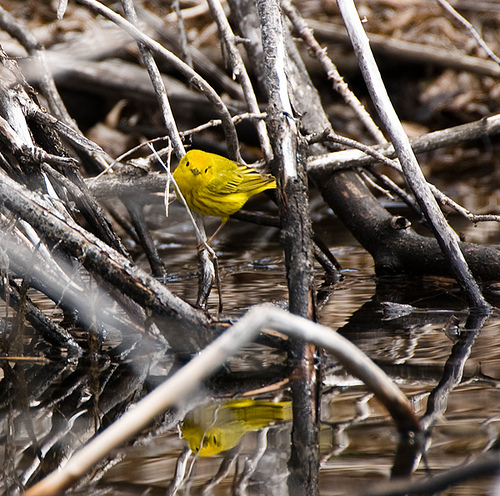
the bird has yellow feathers, long legs, and black under feathers.
a yellow bird with black beady eyes and a tiny bill.
this small, bright yellow bird has streaks of brown on its belly, and is colored black along the shafts of its wing feathers.
this bird has a yellow overall color with a few streaks of black all over.
this sis a small yellow bird with black stripped markings on its wings ,and a small yellow beak.
a colorful bird with solid yellow head, throat, nape and vent, black and yellow coverts and secondaries and black stripes along its chest.
this is a small bird with yellow plumage, short tarsus and feet.
this bird is bright yellow and black in color, with a very small beak.
a small yellow breasted, yellow winged bird with a thin, pointy, yellow beak.
this bird is yellow all over with stripes of black in the belly and wingbars, it also has long tarsus.
Species: Yellow Warbler